Bukovina

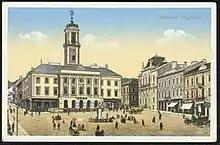
Czernowitz 1905

Ukrainian national sentiment re-ignited in the 1840s. Officially started in 1848, the nationalist movement gained strength in 1869, when the Ruska Besida Society was founded in Chernivtsi. By the 1890s, Ukrainians were represented in the regional diet and Vienna parliament, being led by Stepan Smal-Stotsky. Beside Stotsky, other important Bukovinian leaders were Yerotei Pihuliak, Omelian Popovych, Mykola Vasylko, , , Sylvester Nikorovych, Ivan and Petro Hryhorovych, and Lubomyr Husar. The first periodical in the Ukrainian language, "Bukovyna" (published from 1885 until 1918) was published by the populists since the 1880s. The Ukrainian populists fought for their ethnocultural rights against the Austrians.